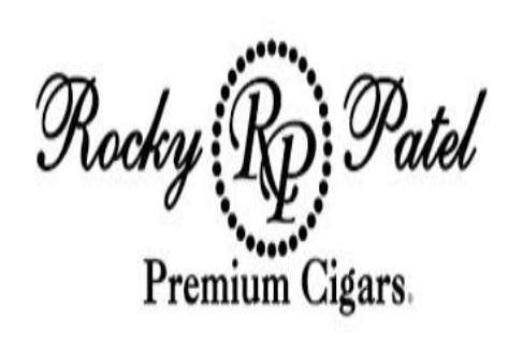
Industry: Necessities